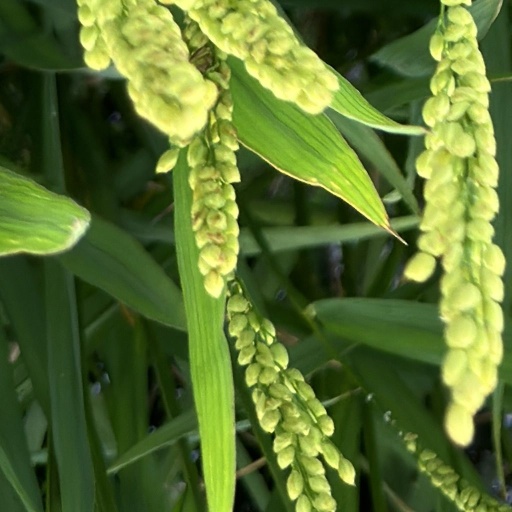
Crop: rice